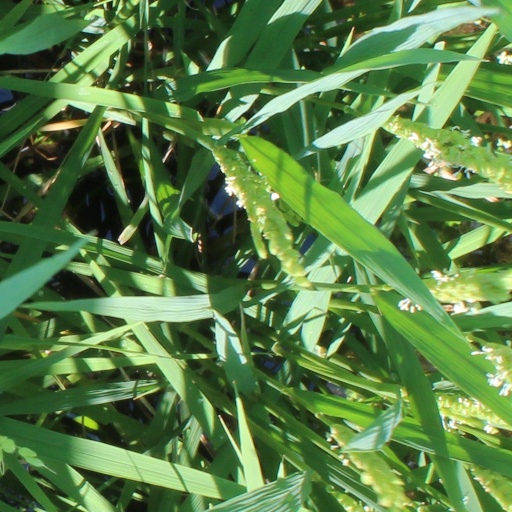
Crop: rice